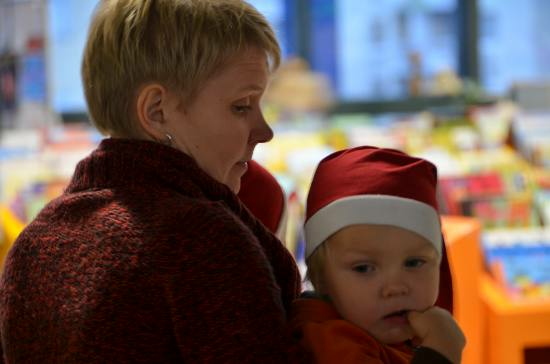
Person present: Yes